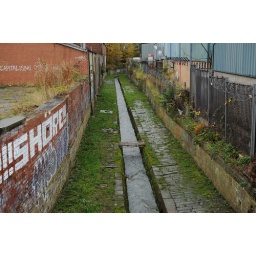
A long walk through tunnels, underneath bridges and walking along stone channels awaits us.